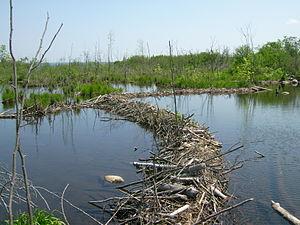
Barrage de castor, Canal Whitefish, rapides St. Marys, Sault-Sainte-Marie, Ontario, Canada.
Un barrage de castors est un barrage naturel, construit en travers d'un petit cours d'eau par des castors. Il lui permet de conserver de l'eau en été et de protéger son gîte contre les prédateurs, et aussi de garantir un accès facile aux provisions de branches stockées sous l'eau comme réserve hivernale de nourriture.